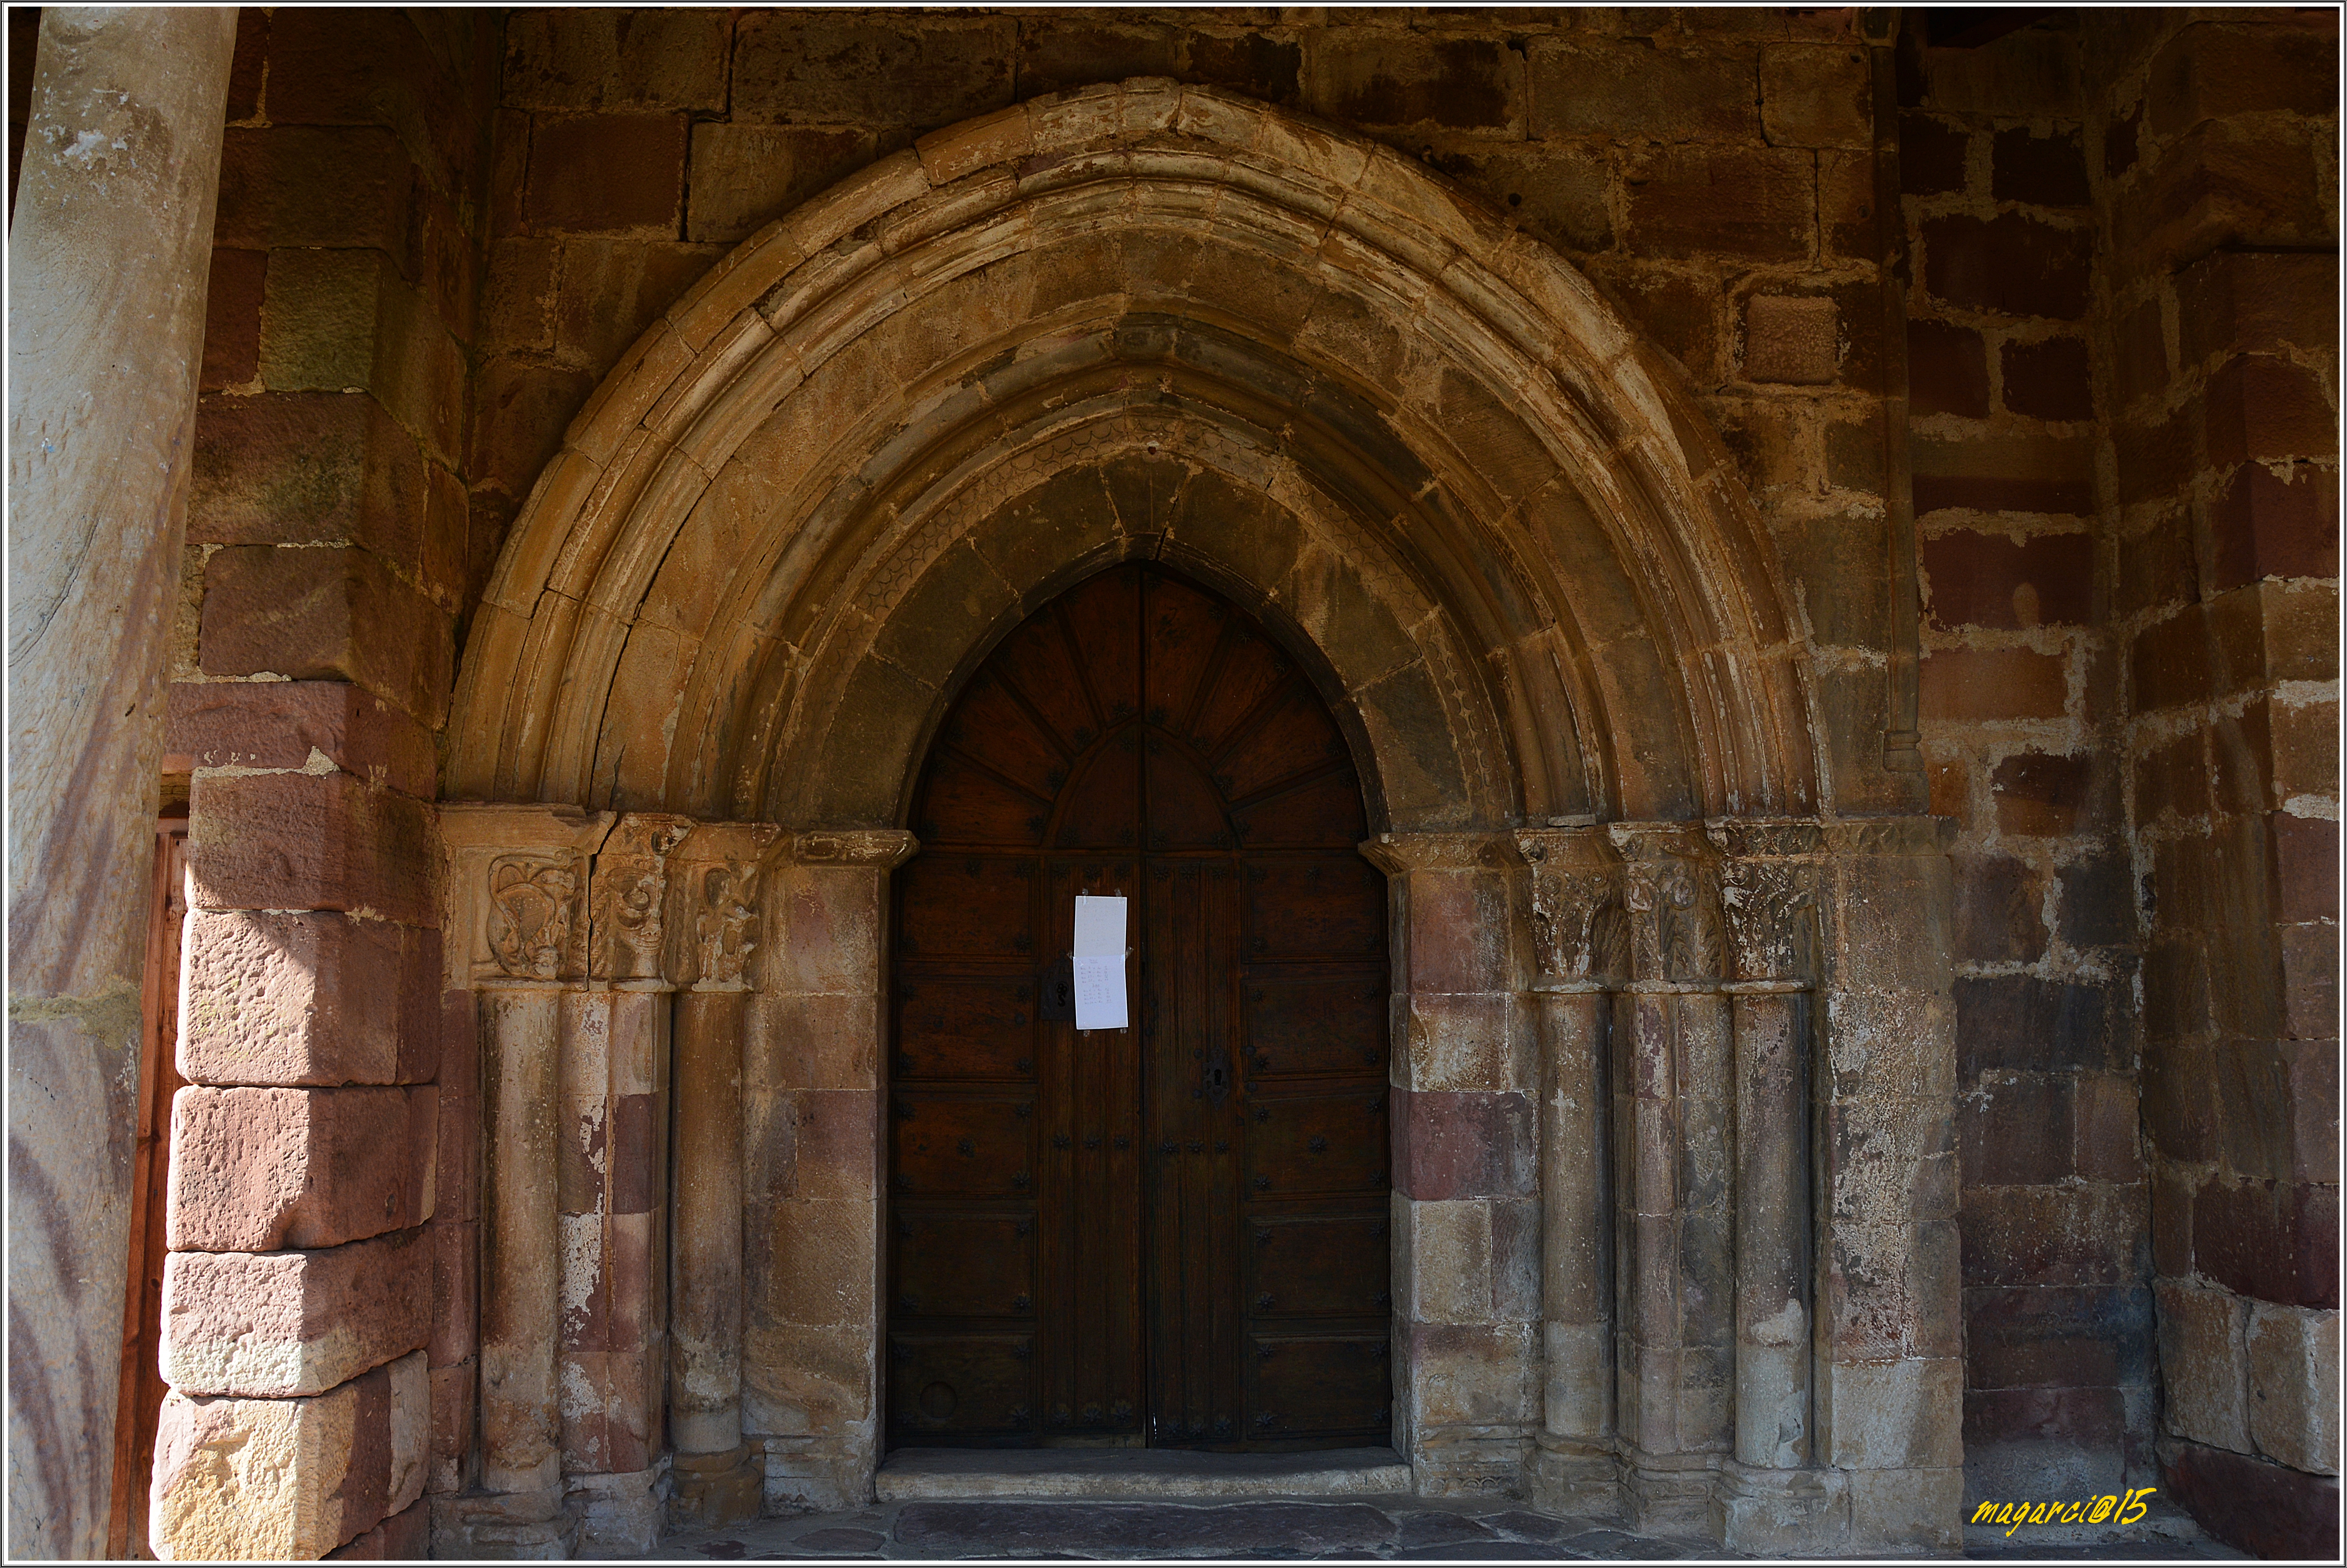
architecture, structure, building, arch, column, mud, church, cathedral, chapel, place of worship, temple, ruins, monastery, arquitectura, arco, palencia, verano2015, iglesiadesanmartin, portada, abbey, vault, crypt, b veda, romaniconorte, ancient history